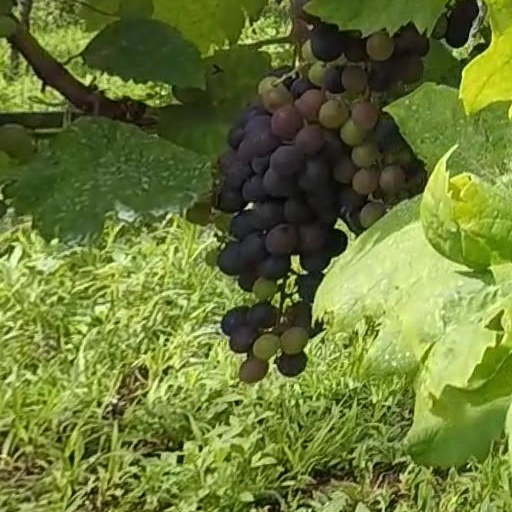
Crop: grape